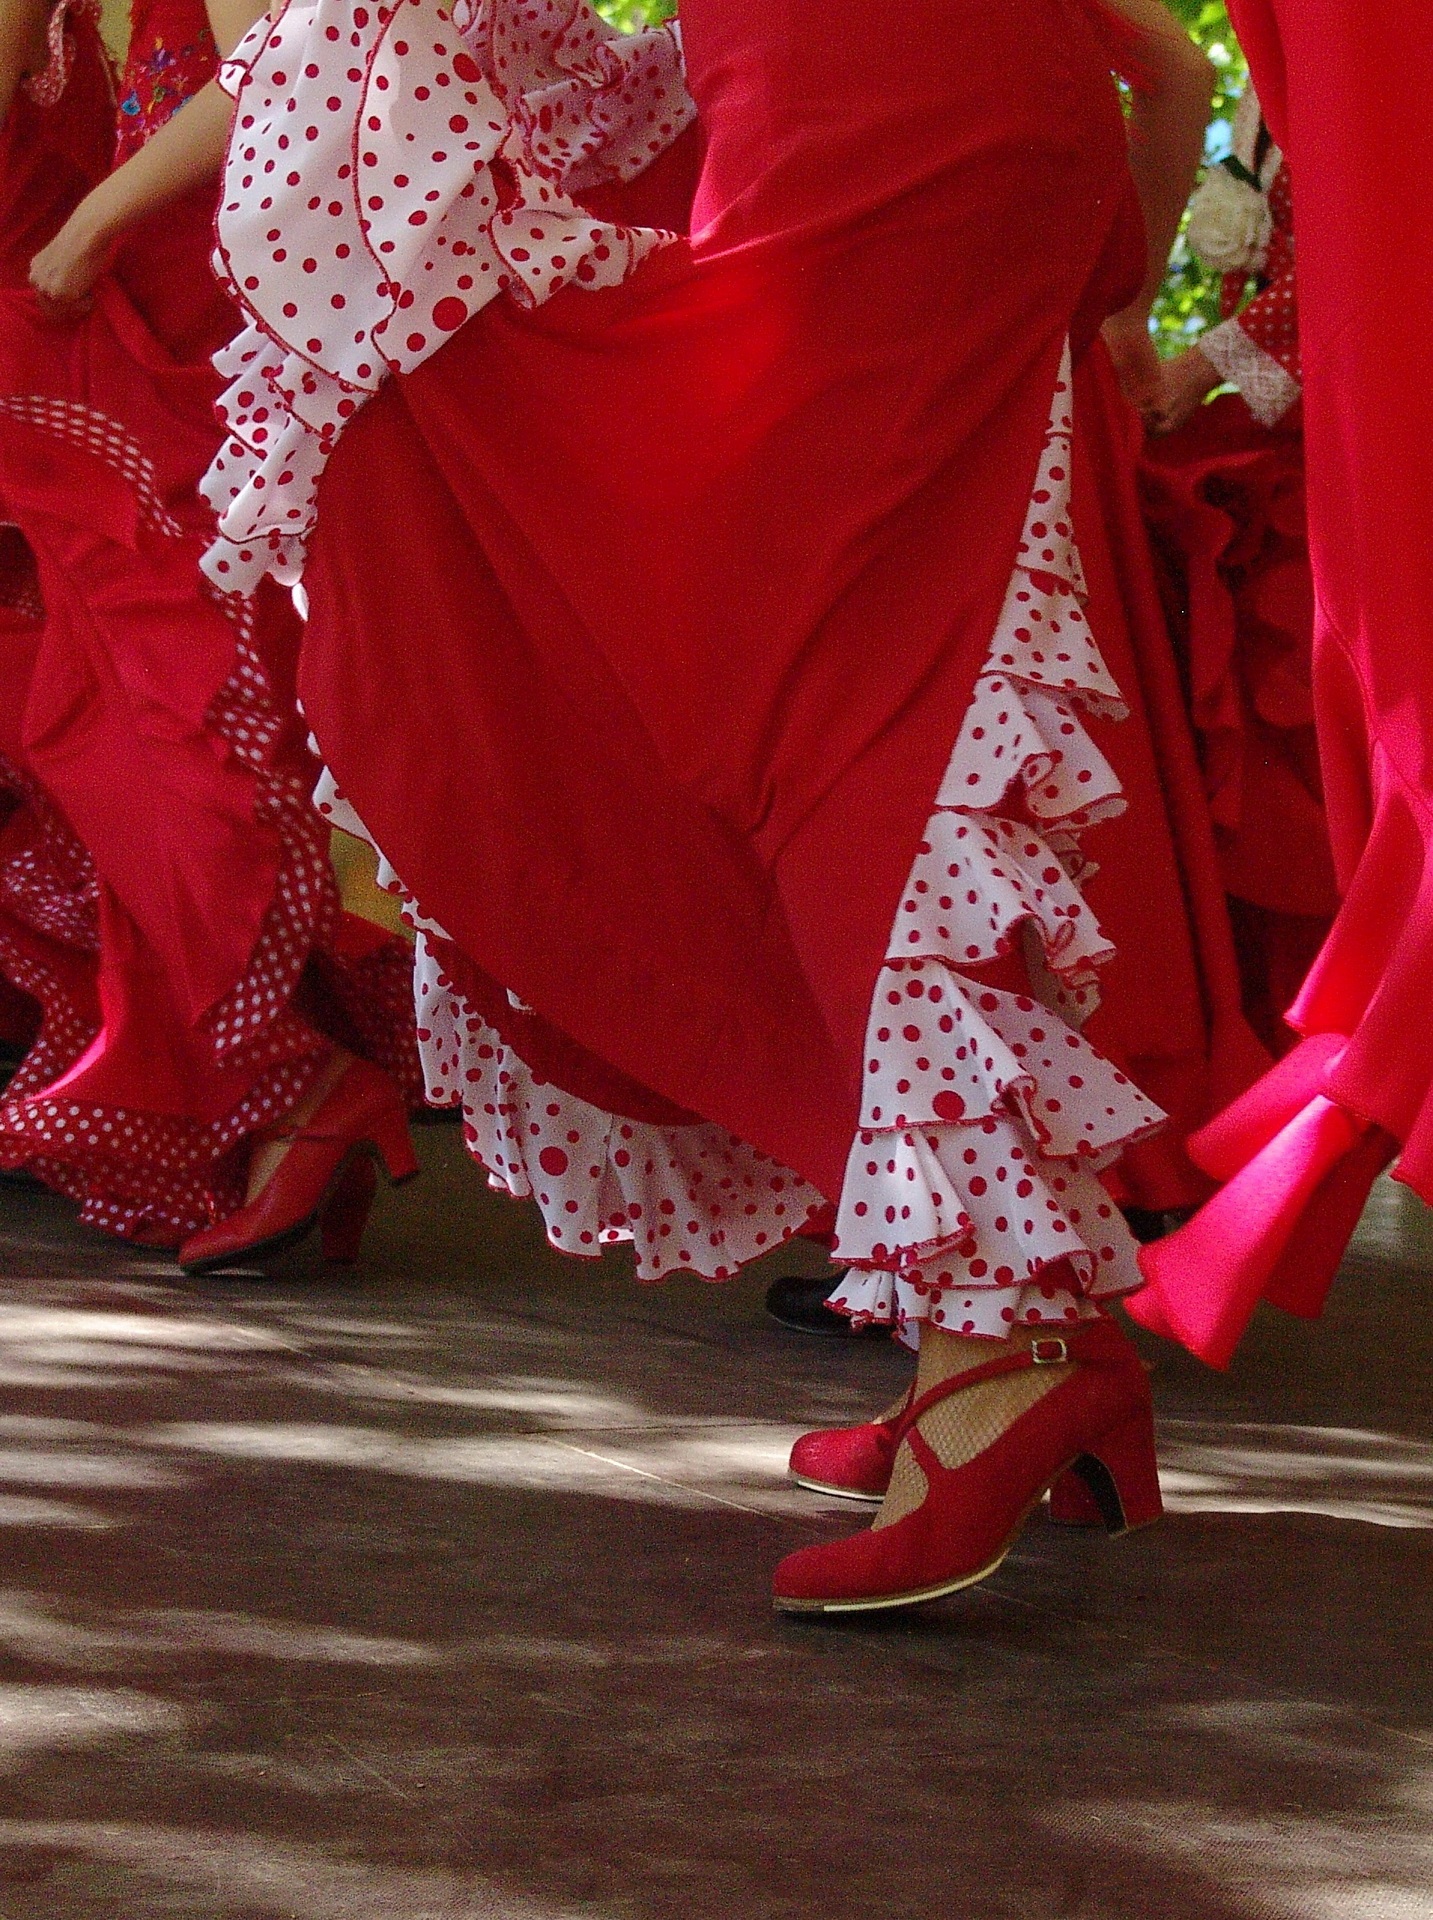
dance, red, fashion, clothing, pink, dancer, shoes, dress, sari, flamenco, spanish, magenta, costume, gown, skirts, artistic dance